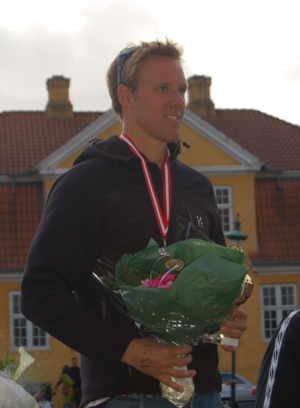
Jacob Carstensen
Jacob Carstensen er en tidligere dansk elitesvømmer. Han har deltaget ved tre olympiske lege; 1996, 2000 og 2004. Jacob Carstensen svømmede i West Swim Esbjerg.